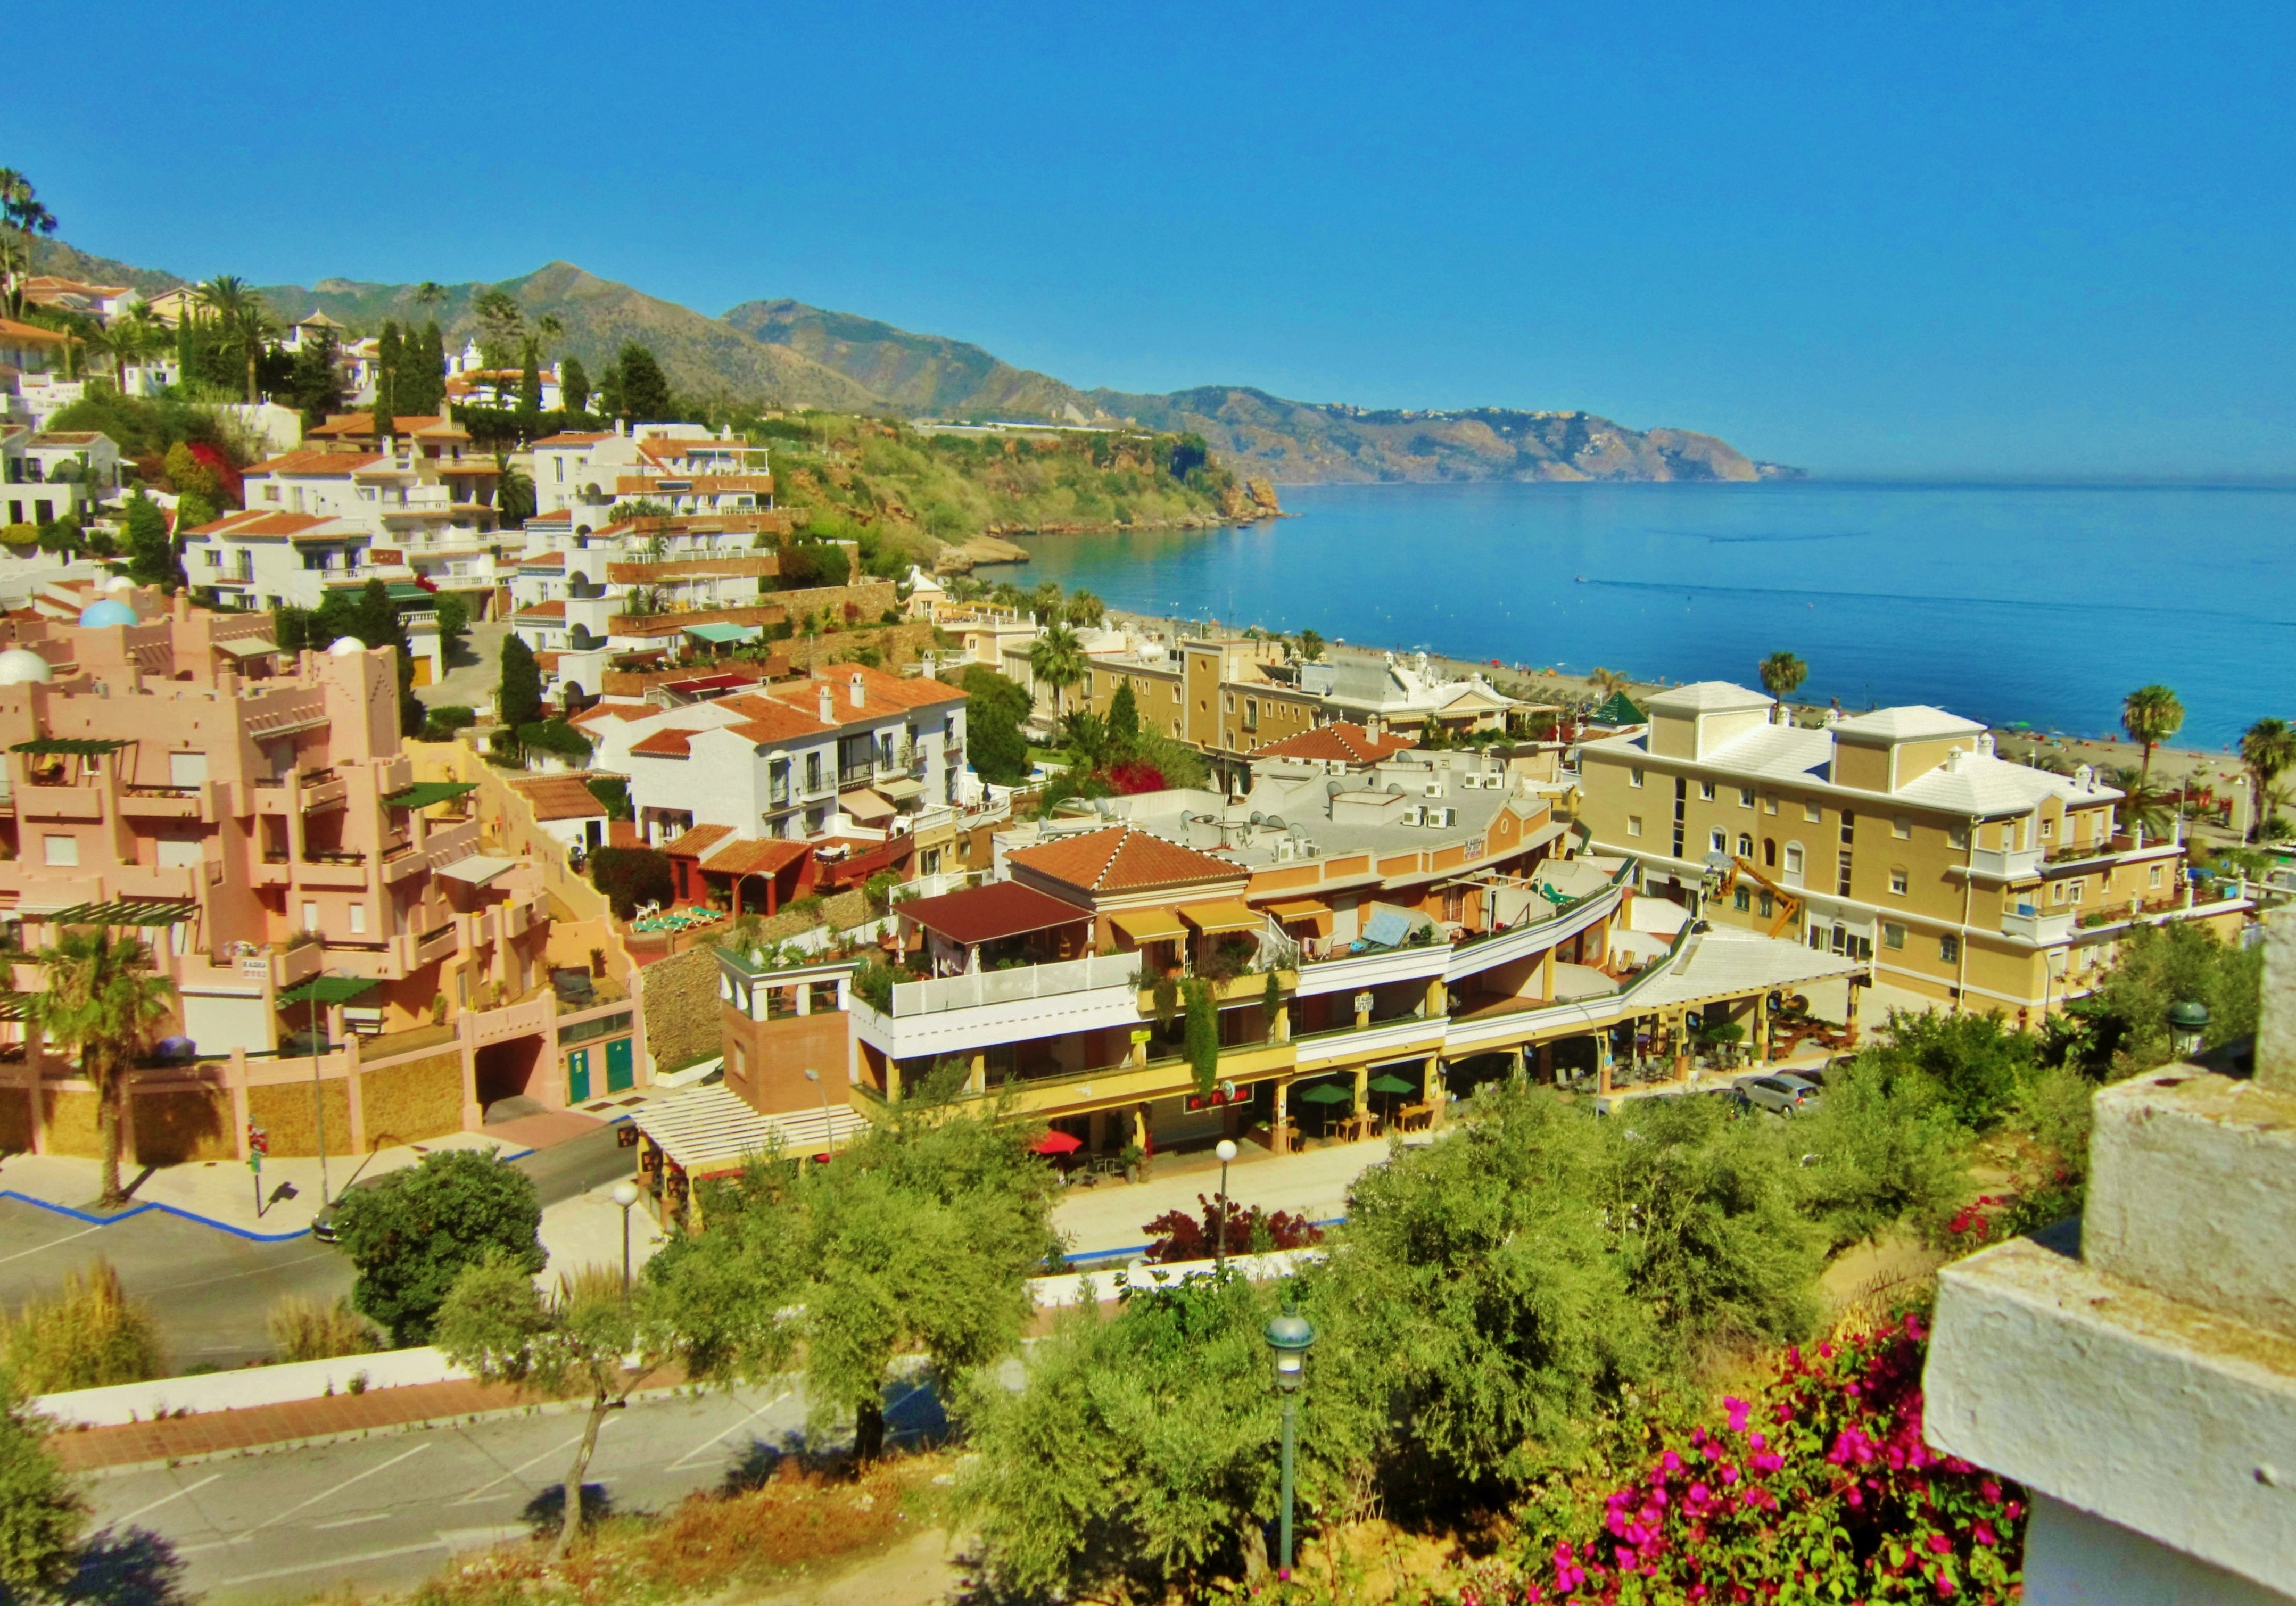
landscape, coast, nature, ocean, architecture, sky, town, cityscape, panorama, vacation, village, scenic, tourism, outside, spain, buildings, resort, mountains, beautiful, estate, nerja, neighbourhood, historic site, residential area, human settlement